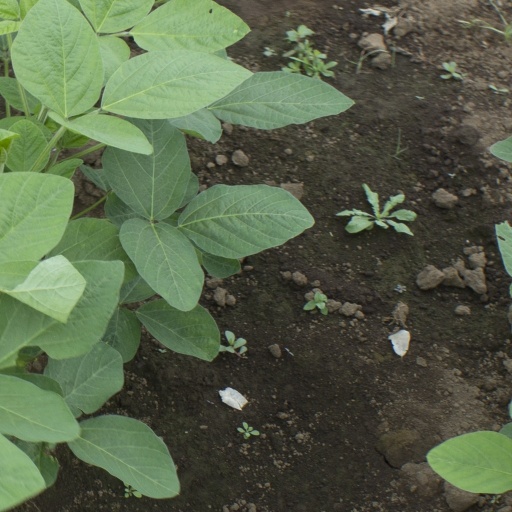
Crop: soybean